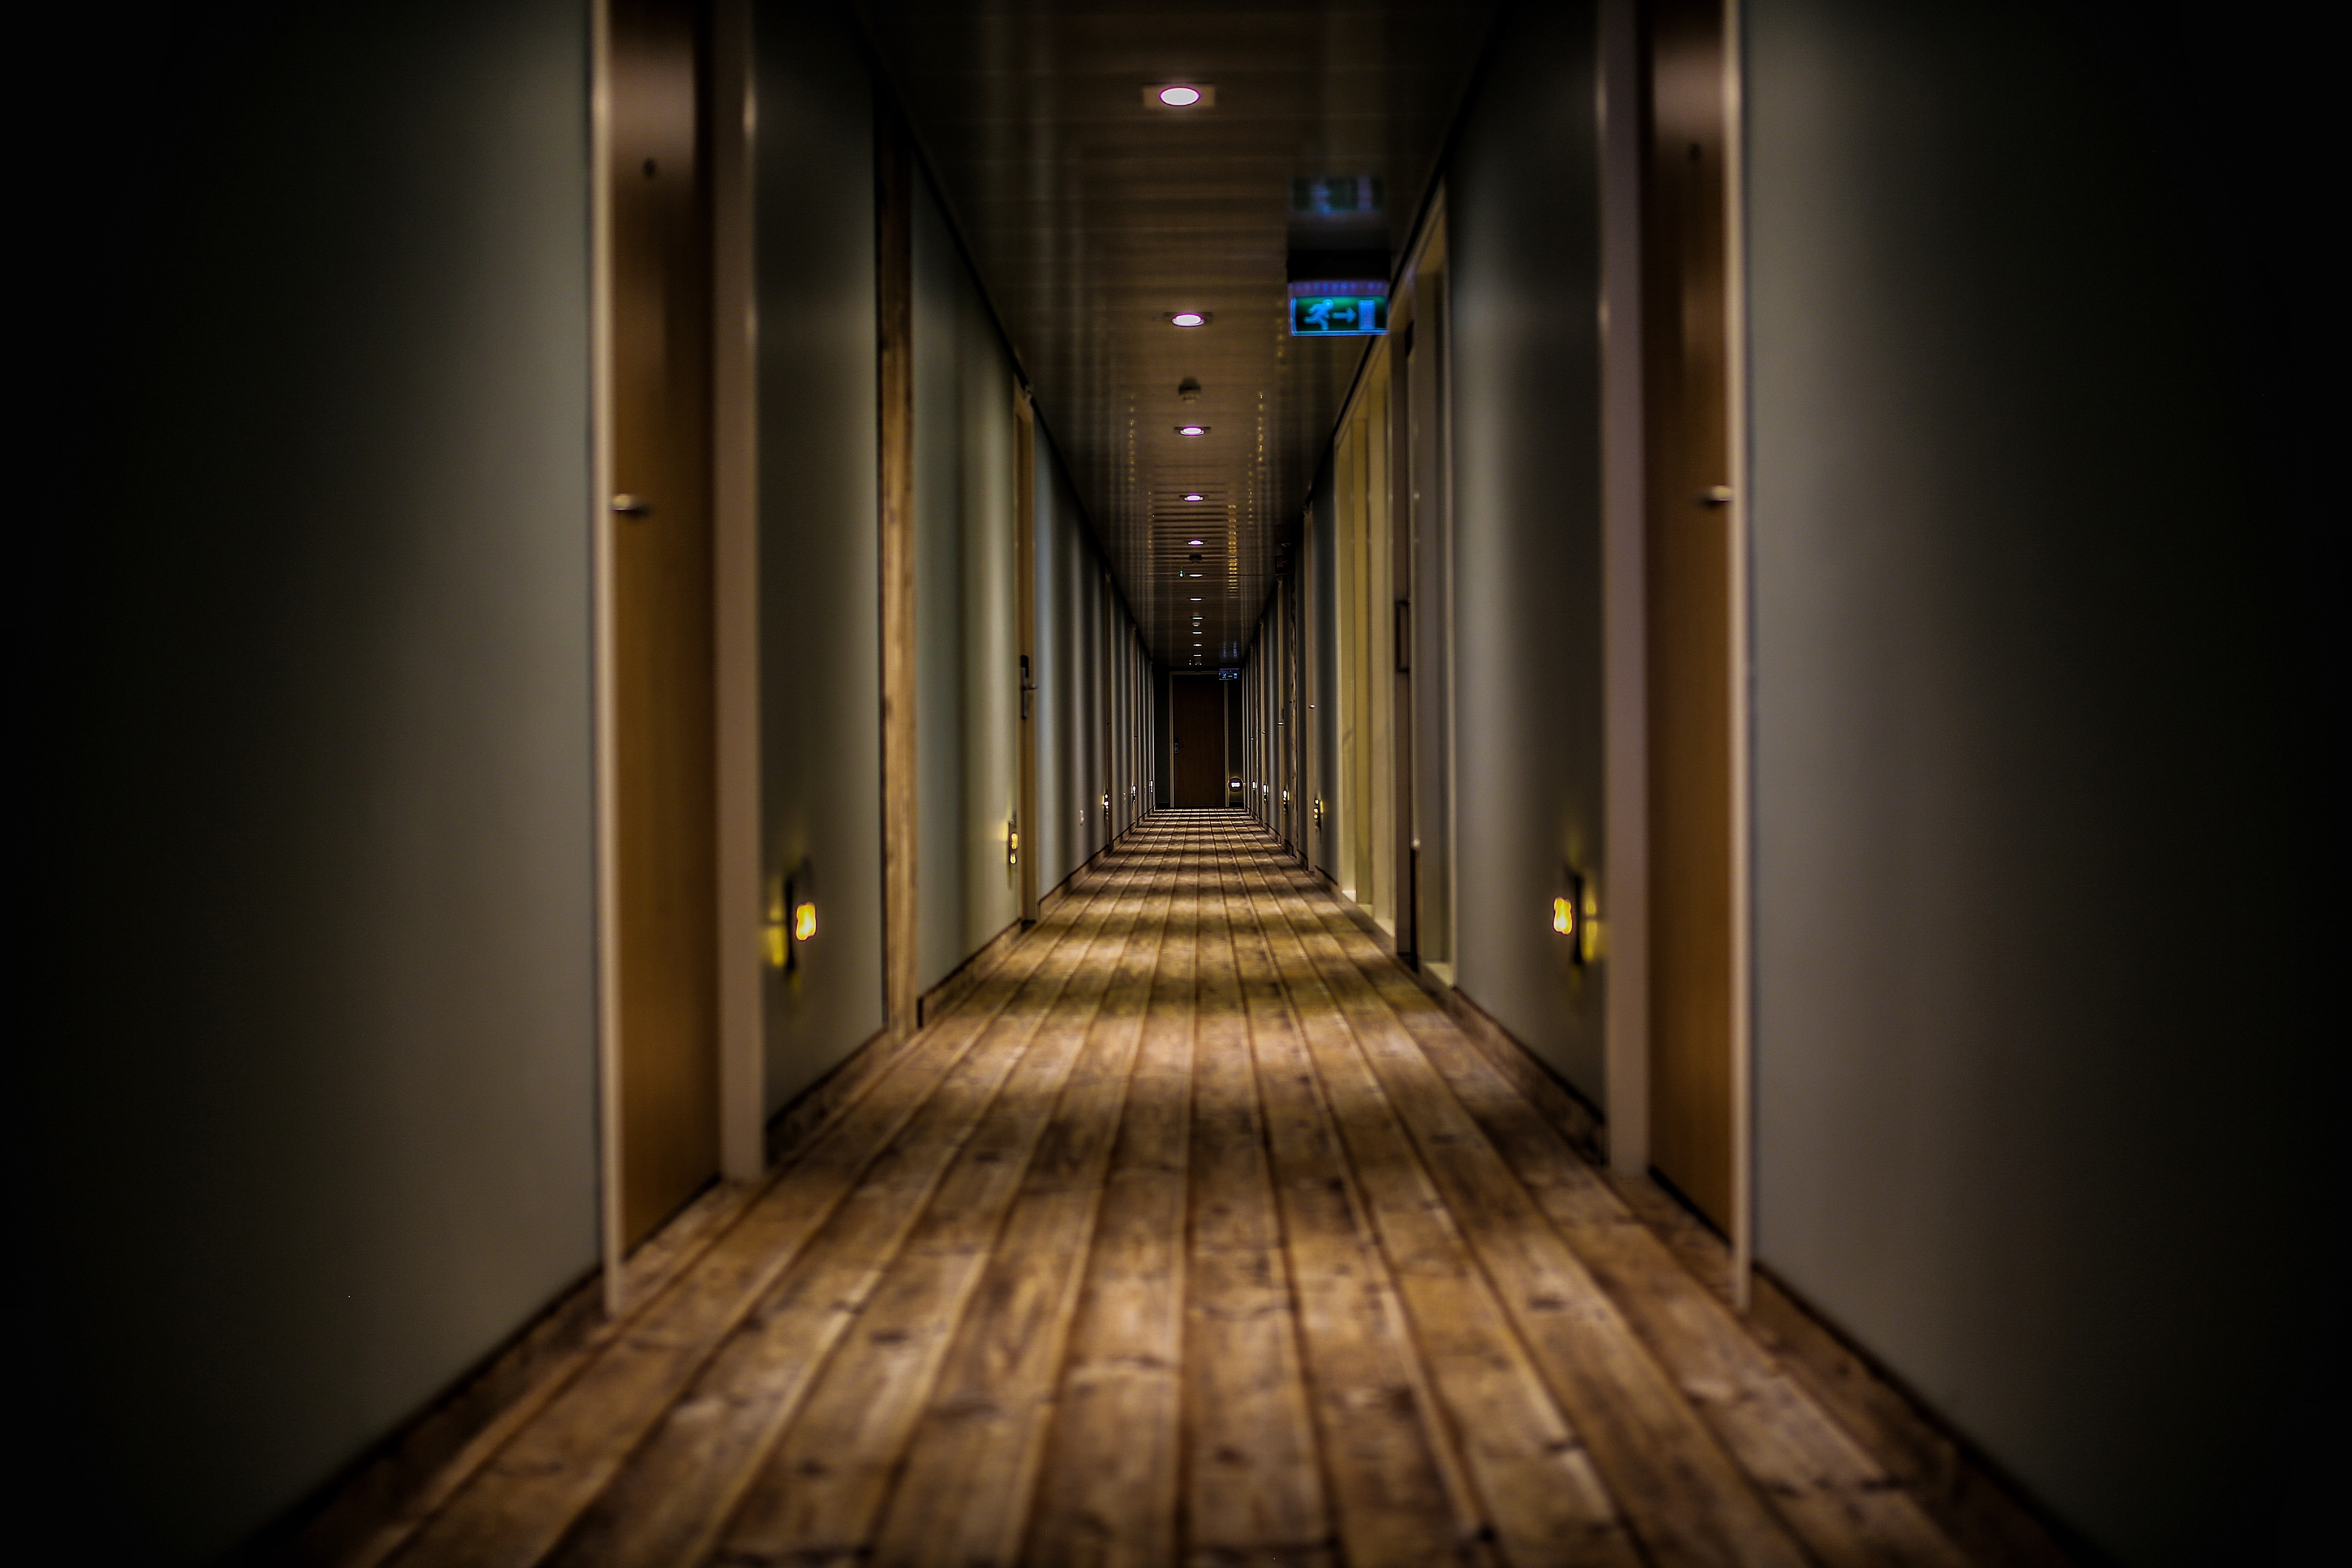
light, night, hall, darkness, lighting, aisle, symmetry, screenshot